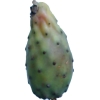
Label: cactus_fruit_green